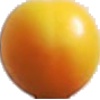
Label: cherry_wax_yellow